E. V. Durling

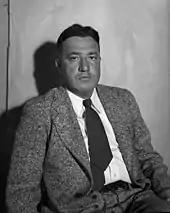
Durling in the 1930s

Edgar Vincent Durling (1893–1957), usually known as E. V. Durling, was one of the first journalists to cover the Hollywood motion picture industry and later became a nationally syndicated newspaper columnist in the United States, with his column "On the Side".